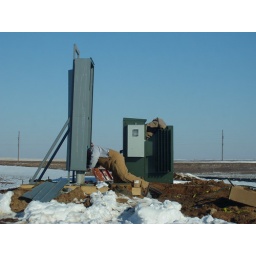
Finalizing work inside the power junction boxes around the plant site. Plans are to energize on 1-26-07 to supply power around plant.